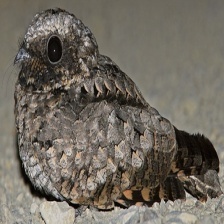
Species: COMMON POORWILL
Scientific name: PHALAENOPTILUS NUTTALLII